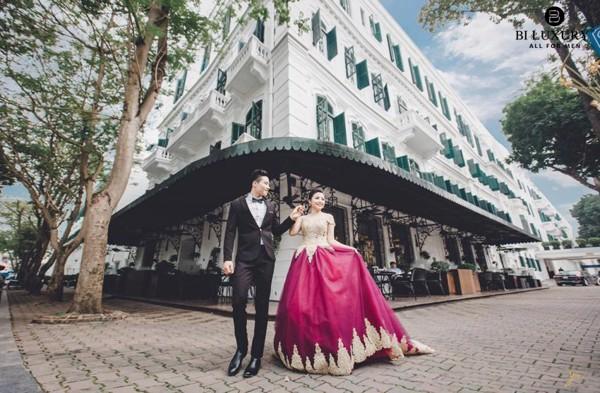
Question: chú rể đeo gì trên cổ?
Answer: chú rể đeo một cái nơ màu đen